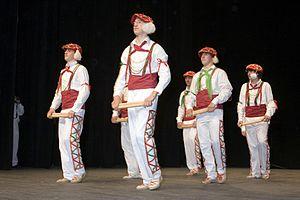
Ustaritz est une commune française, située dans l’ouest du département des Pyrénées-Atlantiques en région Nouvelle-Aquitaine, et chef-lieu du canton homonyme. Elle s’est développée sur la Nive, à la limite du cours navigable de cet affluent de l’Adour, et sur la route napoléonienne qui suit les crêtes entre Bayonne et Hasparren.